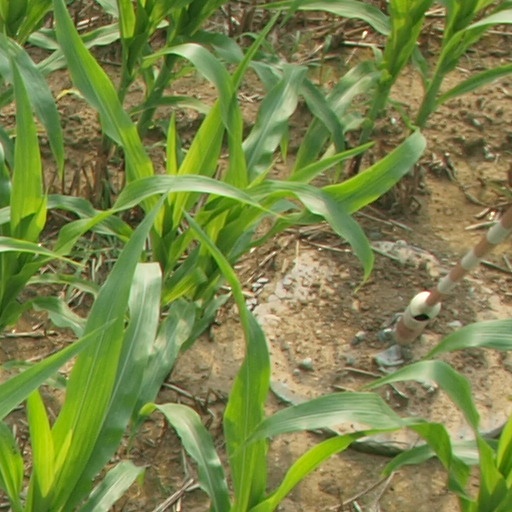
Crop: maize; corn